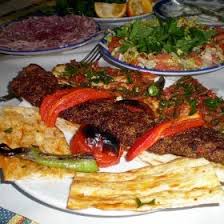
Yemek: kebap